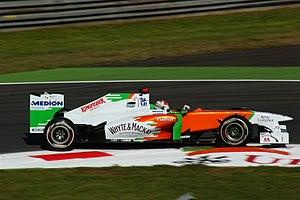
Le Grand Prix automobile d'Italie 2011, disputé le 11 septembre 2011 sur le circuit de Monza, est la 852ᵉ épreuve du championnat du monde de Formule 1 courue depuis 1950 et la treizième manche du championnat 2011.